Seduction of the Minotaur

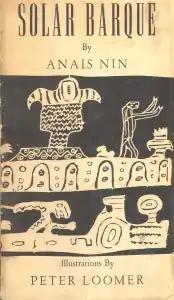
First edition

Seduction of the Minotaur is an autobiographical novel by Anaïs Nin, the last part of her "Cities of the Interior" sequence. It is about a woman named Lillian, and her self-psychoanalysis. The setting is taken from Anaïs' diary account of her first trip to Acapulco in 1947, and the novel repeats much of the first part of "The Diary of Anaïs Nin" volume V. Since the author was concerned with psychology rather than physical adventure, there is actually less violence in the novel than in the diary account. The exception is that the doctor allows himself to be shot because he is loved only as a doctor and never as a man, perhaps patterned after her understanding of Otto Rank's death.